The Godfather Papers and Other Confessions

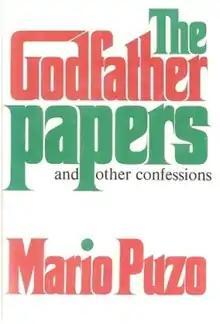
U.S. first edition cover (published by Putnam)

The Godfather Papers and Other Confessions is a 1972 collective autobiography written by Mario Puzo, on his journey through writing his 1969 novel "The Godfather".